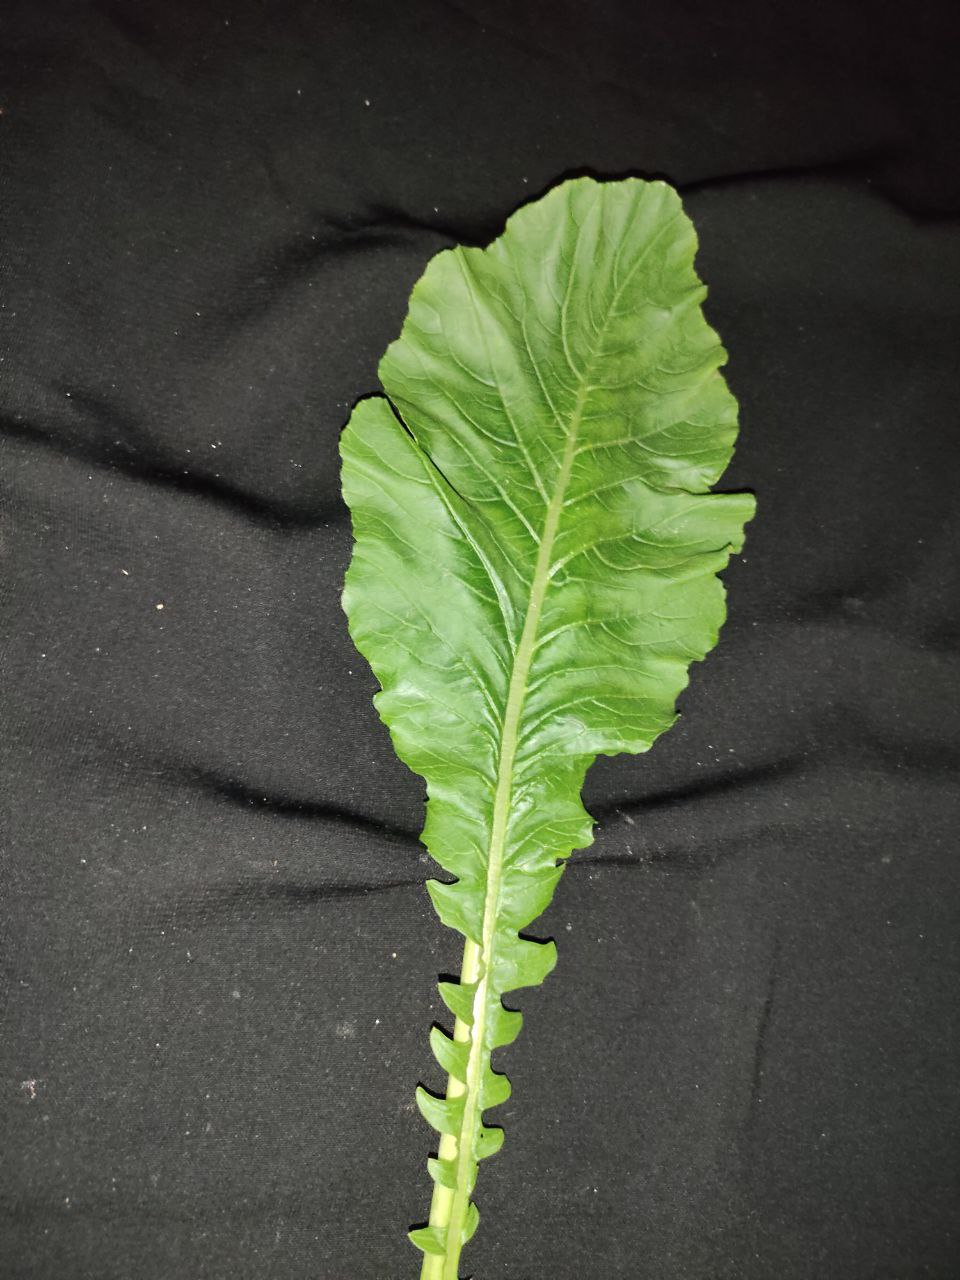
Label: Fresh leaf